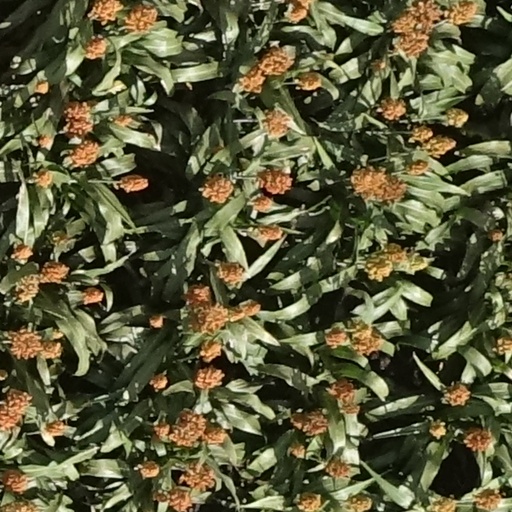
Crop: sorghum